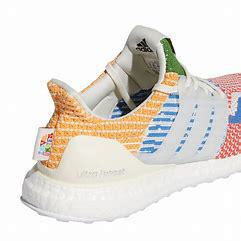
Brand: Adidas
Model: Ultraboost 5 DNA